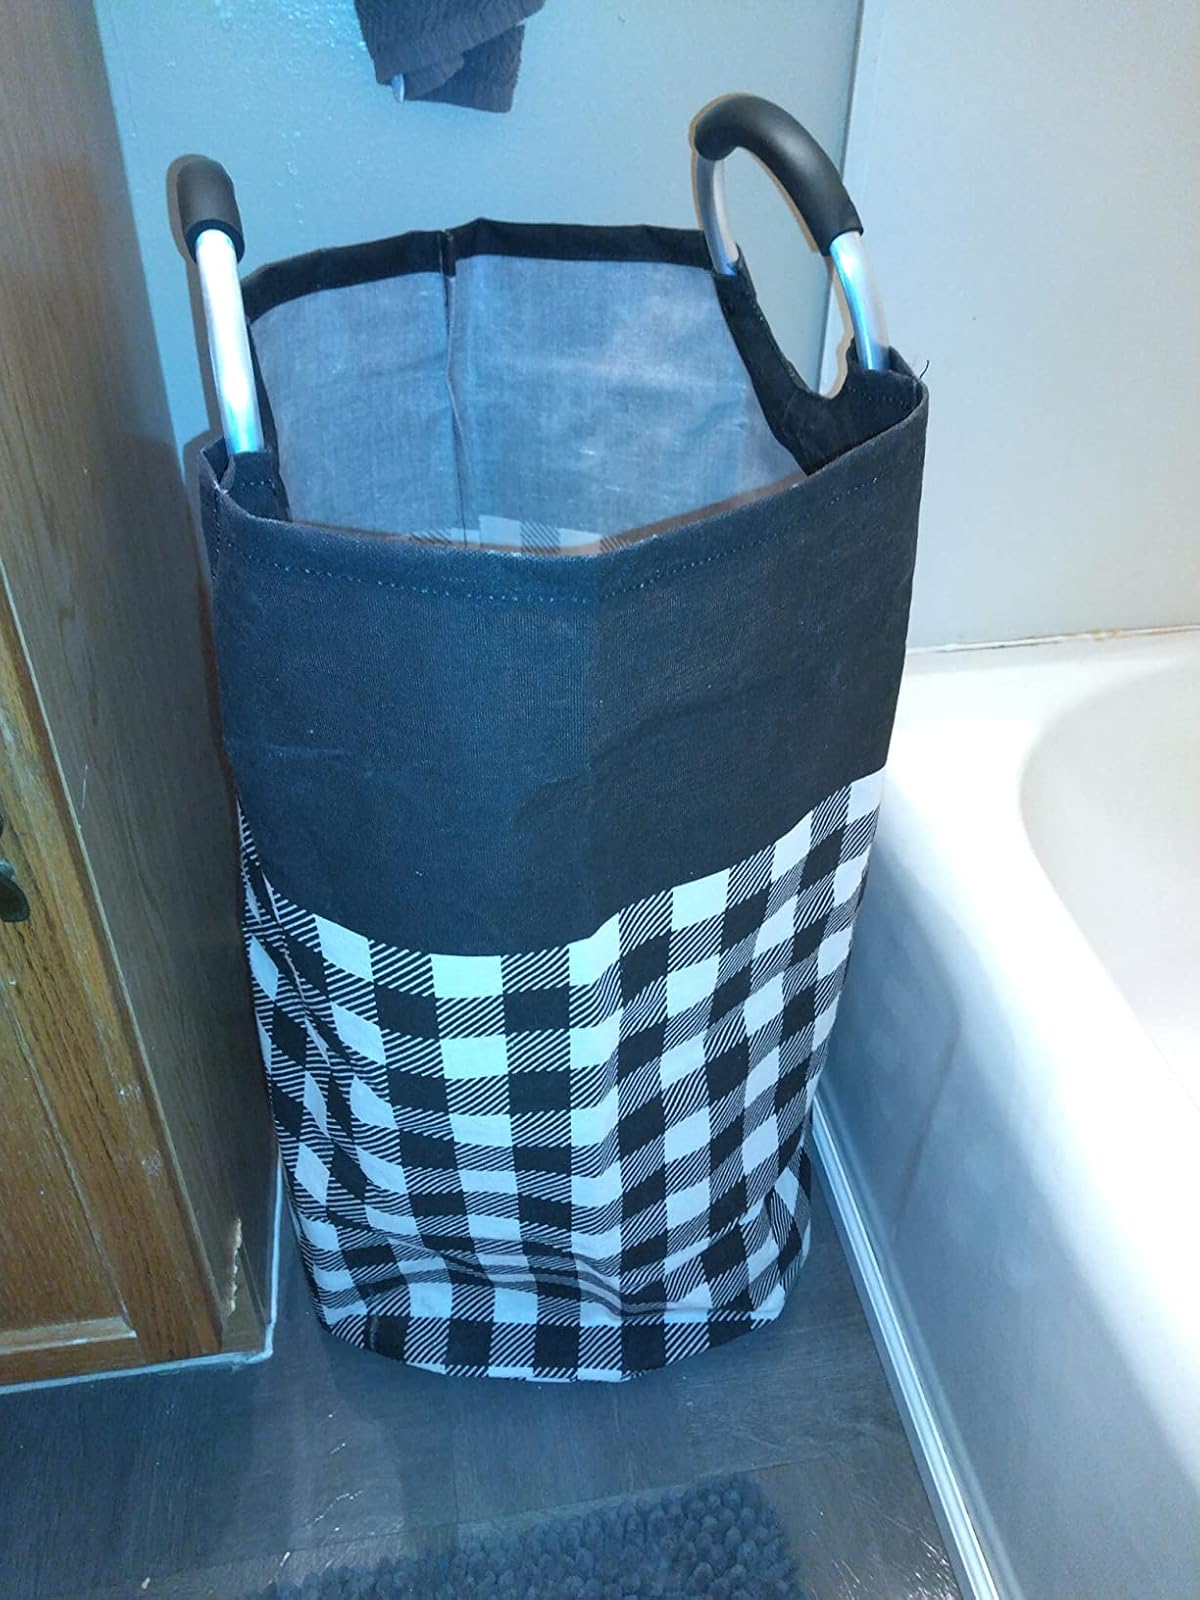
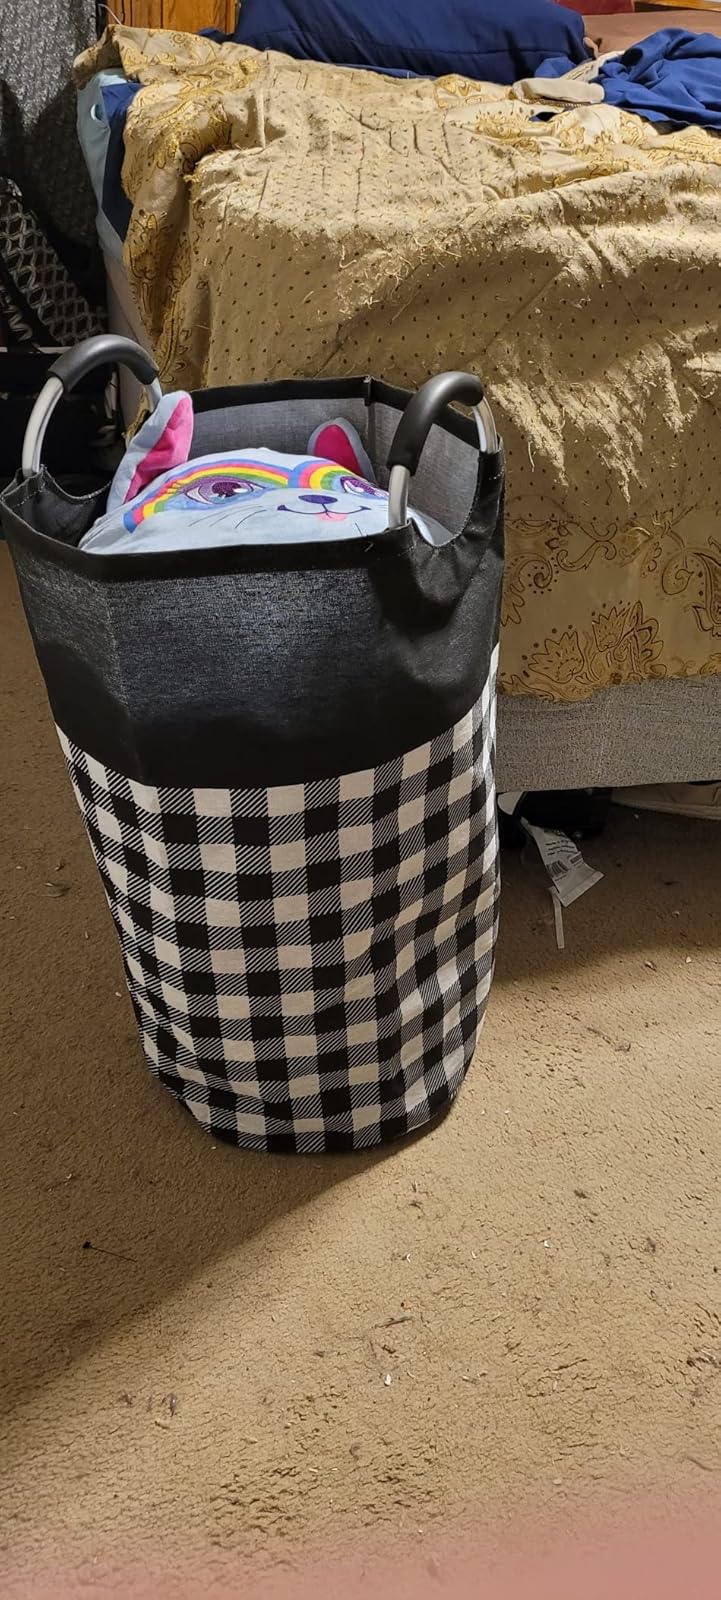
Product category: items_hamper
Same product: yes